Antoine Drouot

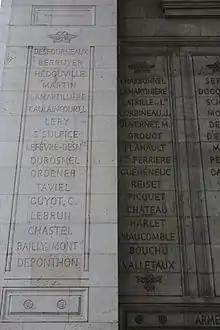
Western Pillars of the Arc de Triomphe.

In his biography in "Nouvelle Biographie Générale" Ch. Héquet wrote "France was astonished in 1814 to learn, that she had possessed for a long time the best officer of artillery in Europe". Napoleon called Drouot "le Sage de la Grande Armée" (the sage of the Grand Army).